Jeremy Mayfield

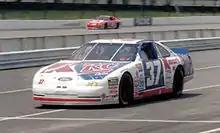
1997 racecar

Mayfield formally joined the Kranefuss-Haas team in 1997. He had eight Top 10's, including two 5th-place runs, and finished a then career-high 13th place in points. After the season, Carl Haas' interests in the team were sold to Penske Racing South, and the team's identity was changed, with a new number (No. 12). Mayfield took the points lead early in the season, and won his first career race at the Pocono 500. At the end of the season, he ranked a career best 7th in the point standings, with one win, 12 Top 5 finishes, 16 Top 10 finishes, and one pole. In 1999, he dropped four spots in the standings, despite 12 Top 10's. In 2000, he won four poles and two races. Mayfield's 3rd Cup series win and his 2nd of 2000 is probably the most famous of all his wins, as he bumped Dale Earnhardt out of the lead in the last turn and then used Earnhardt's famous "Rattle his cage" line against Earnhardt in victory lane.